Bowden cable

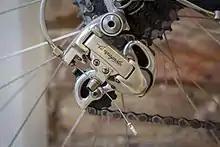
Bowden cable with a barrel adjuster controlling a bicycle rear derailleur.

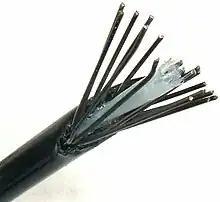
Constant length housing for indexed shifting

The original, standard Bowden cable housing consists of a close-wound helix of round or square steel wire. This makes a flexible housing but causes the length to change as the housing flexes. Because on the inside of the bend the turns of a close-wound helix can't get any closer together, the bending causes the turns to separate on the outside of the bend, and so at the centerline of the housing, there must also be an increase of length with increasing bend.